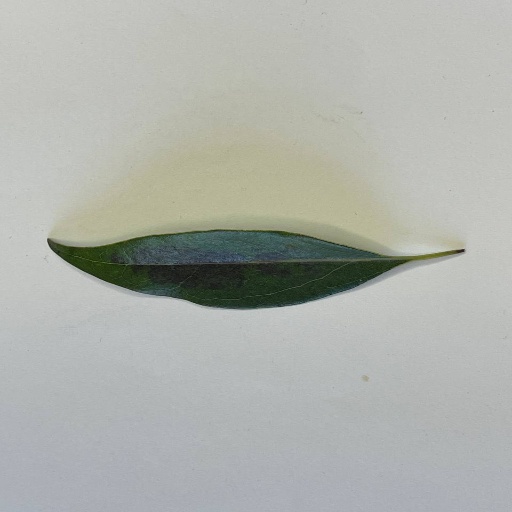
Species: Camphor
Leaf condition: Bacterial Spot